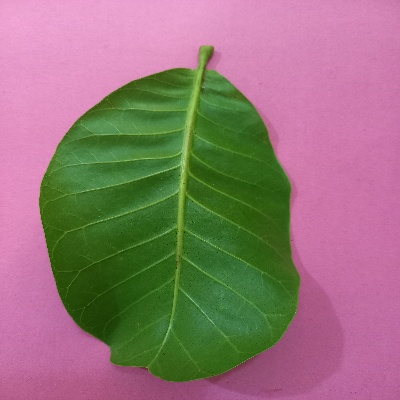
Crop: Cashew
Condition: healthy